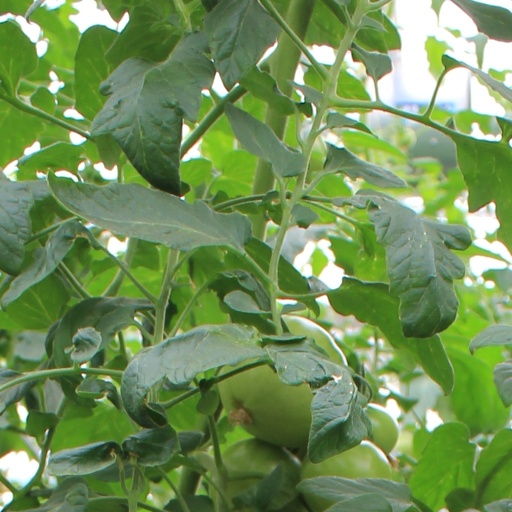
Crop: tomato